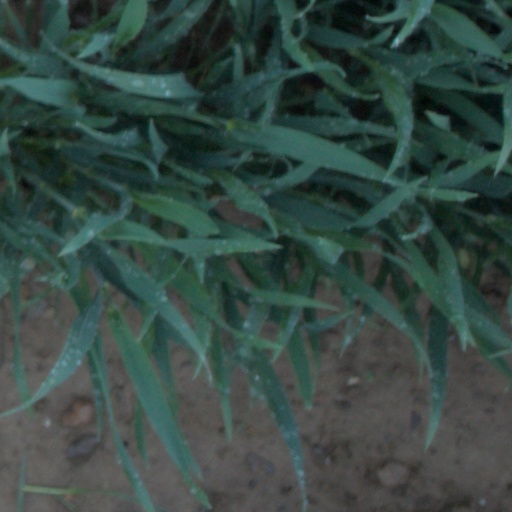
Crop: wheat